Petrus van Mastricht

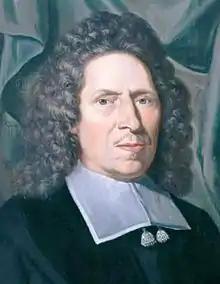

Petrus (or Peter or Pieter) van Mastricht (or Maastricht) (November 1630 – February 9, 1706) was a Reformed theologian.